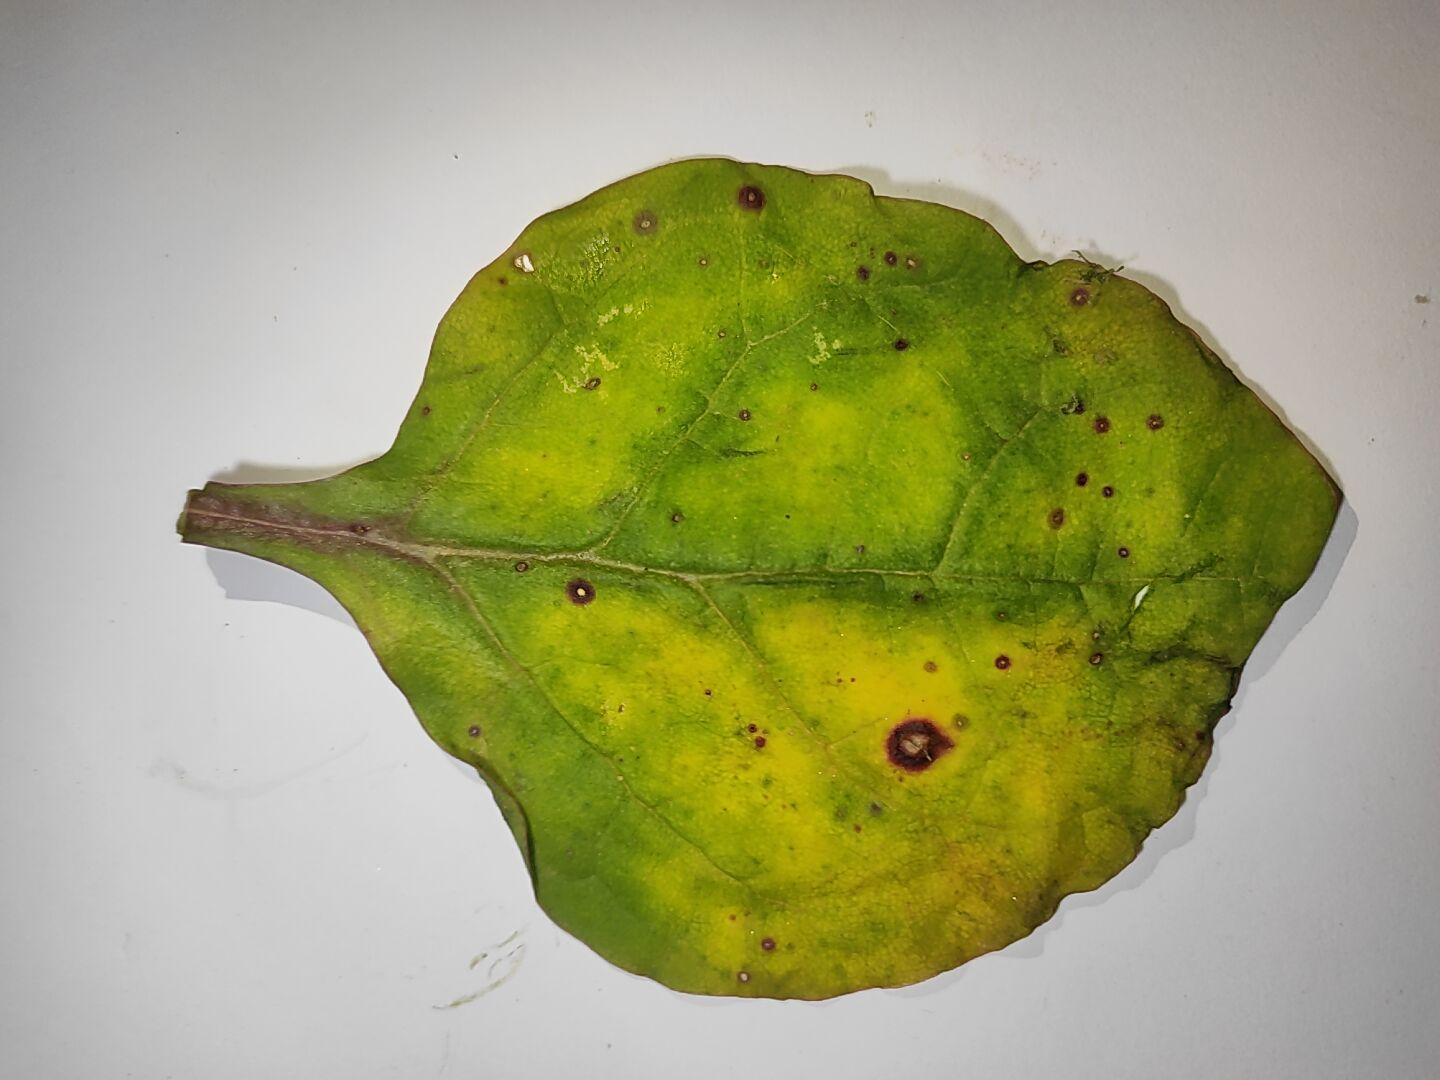
Label: anthracnose_leaf_spot